Kenneth White

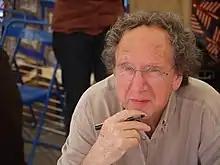
White in 2009

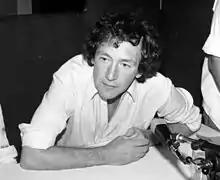
Morlaix, France, 1981

Kenneth White was born in the Gorbals area of Glasgow, Scotland, but he spent his childhood and adolescence at Fairlie near Largs on the Ayrshire coast, where his father worked as a railway signalman. In Fairlie, he encountered Dugald Semple, borrowing books from him and becoming influenced by his philosophy of simple living.